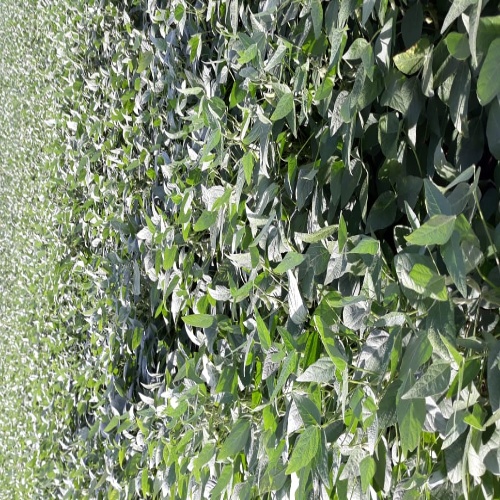
Label: Healthy